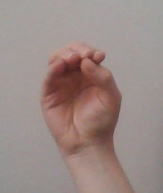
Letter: ha